Wachamakulit

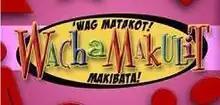
Title card

Wachamakulit is a 2010 Philippine television game show broadcast by GMA Network. Hosted by Eugene Domingo, it premiered on April 16, 2010. The show concluded on September 24, 2010, with a total of 24 episodes.